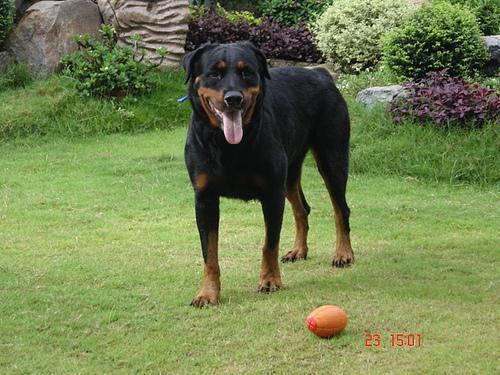
Rottweiler